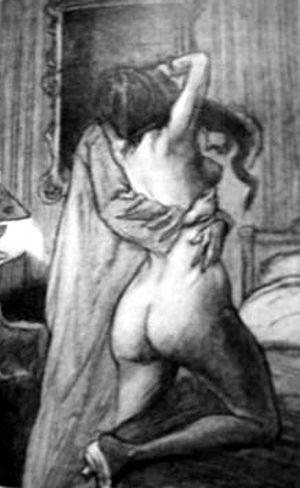
Octave Mirbeau, né le 16 février 1848 à Trévières et mort le 16 février 1917 à Paris, est un écrivain, critique d'art et journaliste français. Il connut une célébrité européenne et de grands succès populaires, tout en étant également apprécié et reconnu par les avant-gardes littéraires et artistiques.
Le Calvaire est un roman français d’Octave Mirbeau, paru le 23 novembre 1886, après une prépublication tronquée dans La Nouvelle Revue de Juliette Adam.